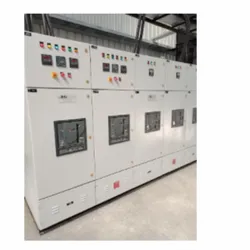
Label: Electrical_Power_Control_Center_Panel